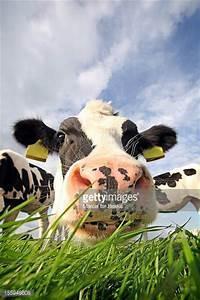
cow